Gerard Noel (Royal Navy officer)

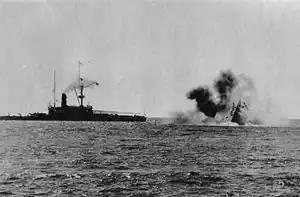
HMS "Victoria" sinking after the dreadful accident of June 1893. HMS "Nile", shown on the left and sailing under Noel's command, was next astern and just avoided the collision

Promoted to commander on 31 March 1874, Noel became executive officer in the frigate HMS "Immortalité" at Portsmouth in 1874 and, having been awarded the gold medal of the Royal United Services Institute for his work on naval tactics in 1875, he became executive officer aboard the Royal Yacht HMY "Victoria and Albert", also based at Portsmouth, in 1878. Promoted to captain on 11 January 1881, he became commanding officer of the corvette HMS "Rover" in the Training Squadron in September 1885, commanding officer of the battleship HMS "Temeraire" in the Mediterranean Fleet in October 1889 and commanding officer of the battleship HMS "Nile" in the Mediterranean Fleet in June 1891. In the dreadful accident of June 1893, when the battleships HMS "Victoria" and HMS "Camperdown" collided, HMS "Nile" was next astern and it was only through the skilful manoeuvring of Noel that his ship was not also involved in the collision.